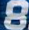
Number: 8